Valeria Savinykh

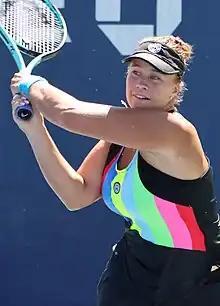
Savinykh at the 2023 US Open

Valeria Dmitrievna Savinykh (born 20 February 1991) is a Russian tennis player.